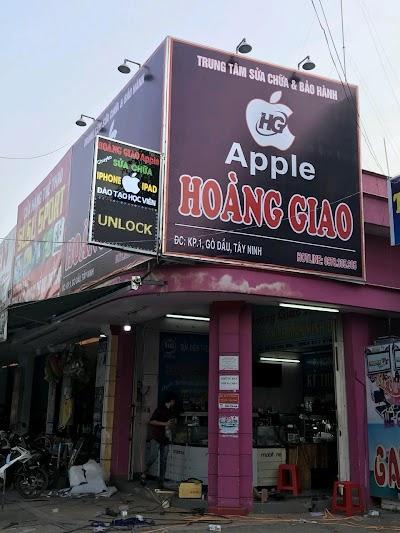
có những tấm bảng hiệu xuất hiện ở mặt trước của cửa hàng